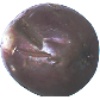
Label: Passion Fruit 1